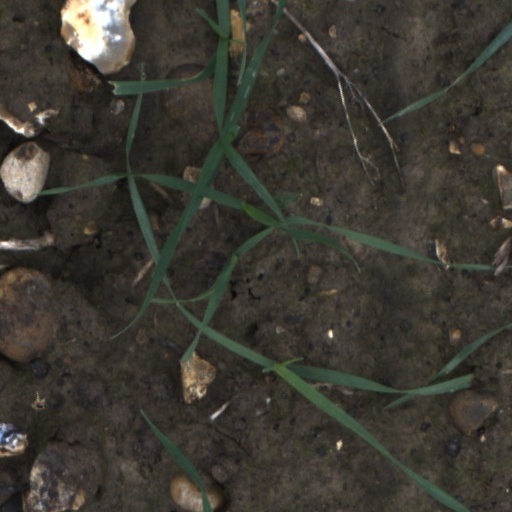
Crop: wheat